Pengiran Muhammad Yusuf

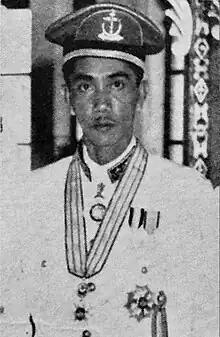
Pengiran Muhammad Yusuf at the DSNB bestowment ceremony in 1960

In 1947, Pengiran Muhammad Yusuf wrote the lyrics for "" for BARIP, which would later be adopted as Brunei's national anthem. Later that year, as the deputy president of BARIP, he was sent back to Malaya to resume his teacher training, which had been interrupted by the war. Upon his return in 1950, he was posted to Temburong District until 1954. His transfer, along with those of other leaders, weakened BARIP, leading to its decline. Pengiran Muhammad Yusuf believed the sultan, despite the British Resident's advice, wanted the process of gauging public opinion on constitutional proposals to be a Bruneian matter. Consequently, he was appointed secretary to the , a constitutional advisory committee, in 1953. The public's response to the Sultan Omar Ali Saifuddien III's proposal was overwhelming, with young educated Bruneians, especially teachers, engaging in discussions about democracy and independence. By late 1953, the committee had completed its tour of Brunei and, in early 1954, was tasked with studying Malaya's constitutions and administrative procedures. As secretary, Pengiran Muhammad Yusuf compiled a 50-page report from the visit to the four districts, which was presented to Sultan Omar Ali Saifuddien III in 1954.